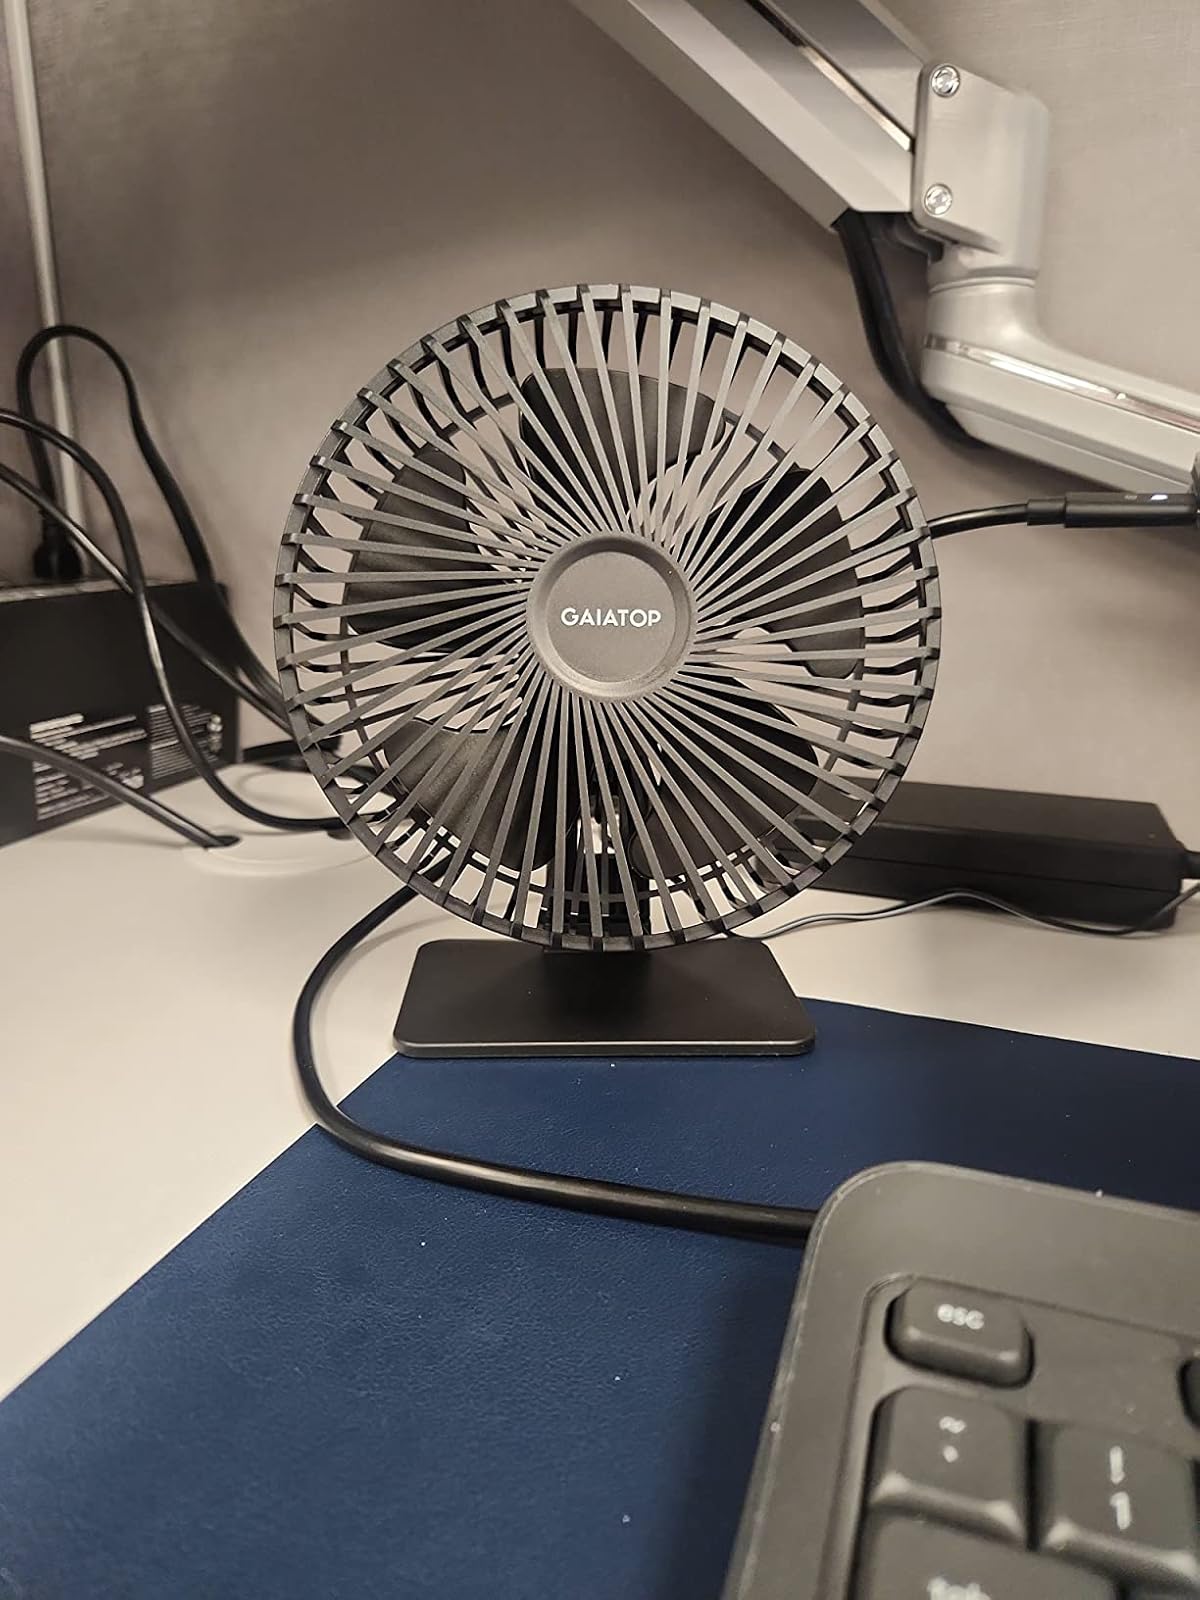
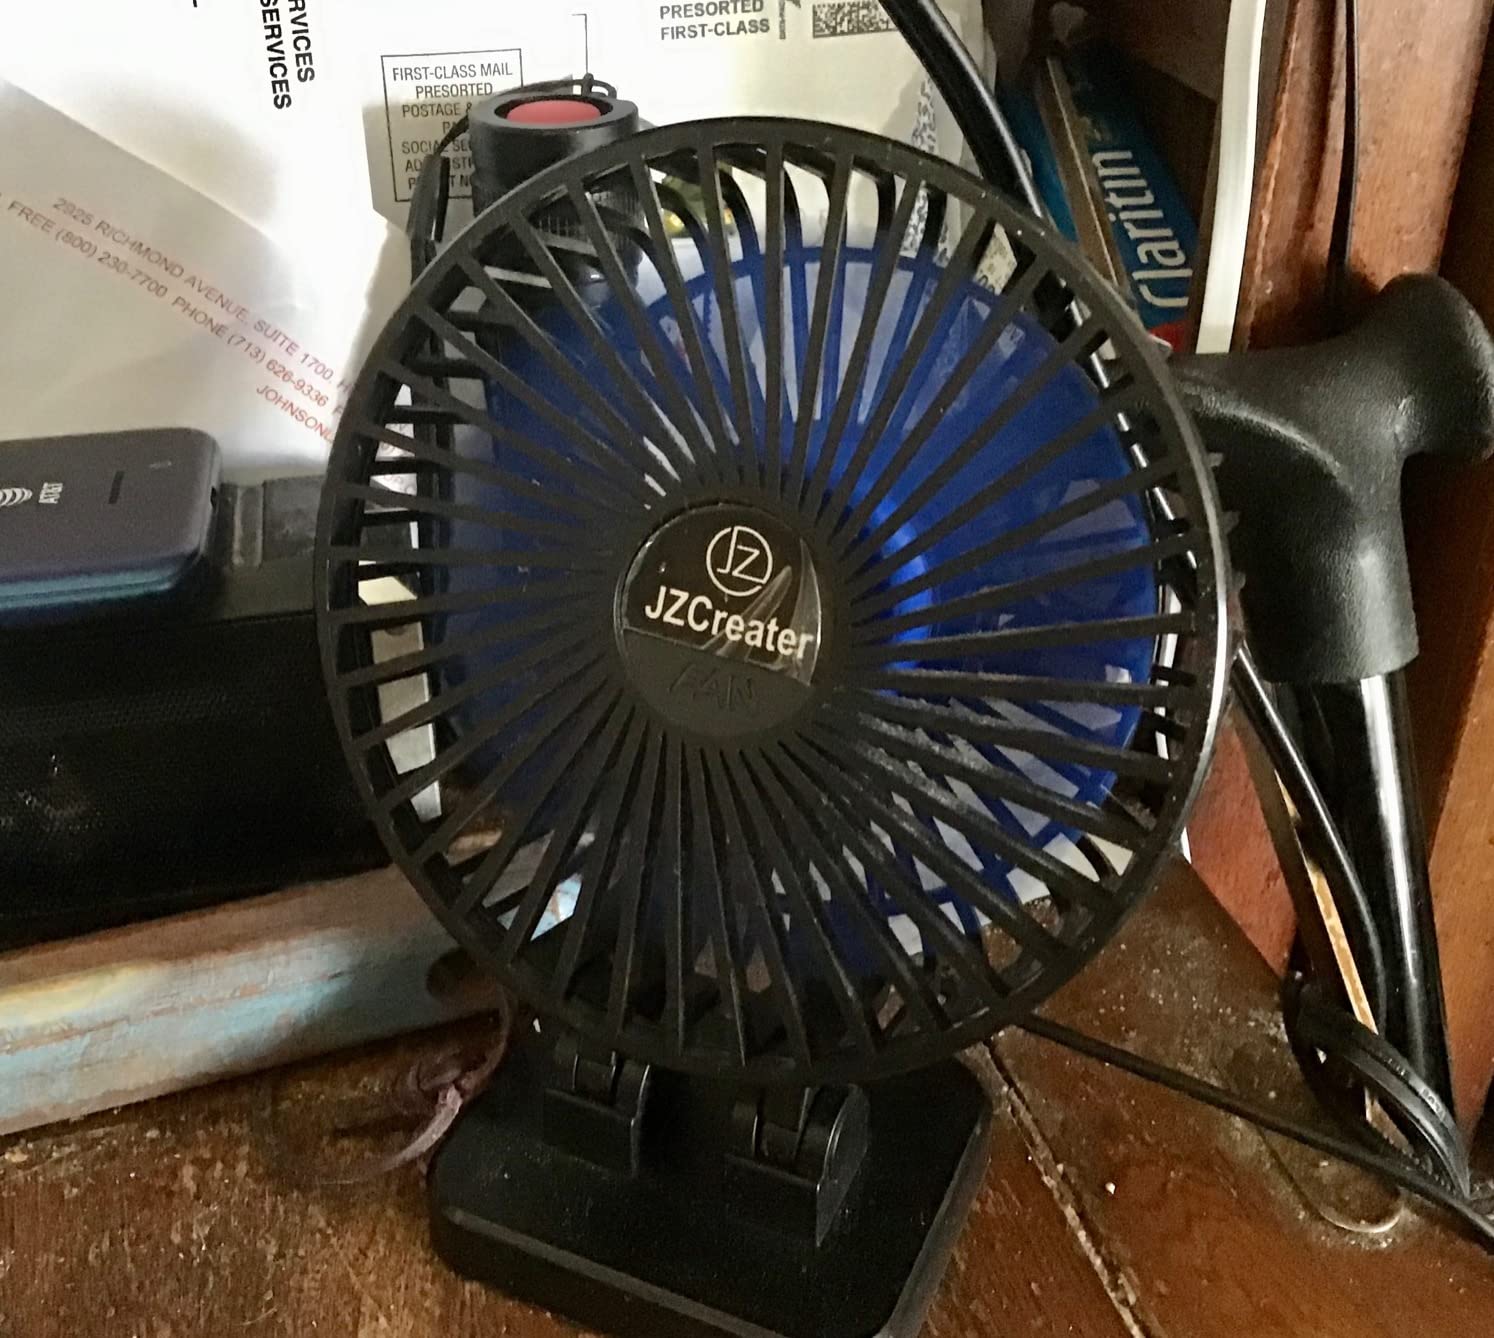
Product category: fan
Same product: no